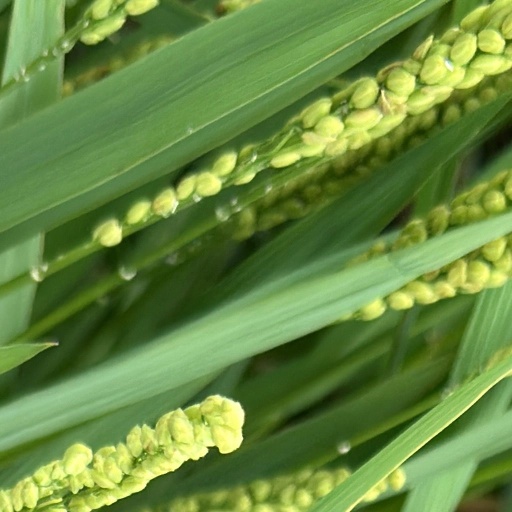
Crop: rice